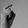
ASL letter: X